Chicks with Guns

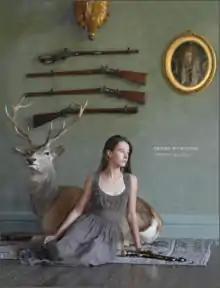
Book Cover Image

Chicks with Guns is a photo-book created by Lindsay McCrum. Lindsay McCrum is a fine arts photographer, and resides in both New York and California. Ms. McCrum received her undergraduate degree from Yale University and her Masters of Fine Arts from the San Francisco Art Institute.